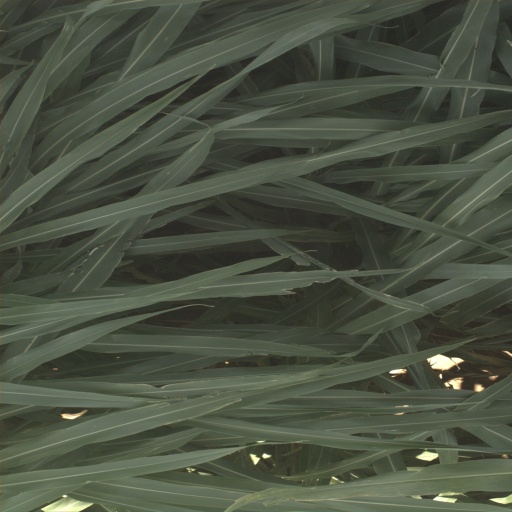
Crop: sorghum